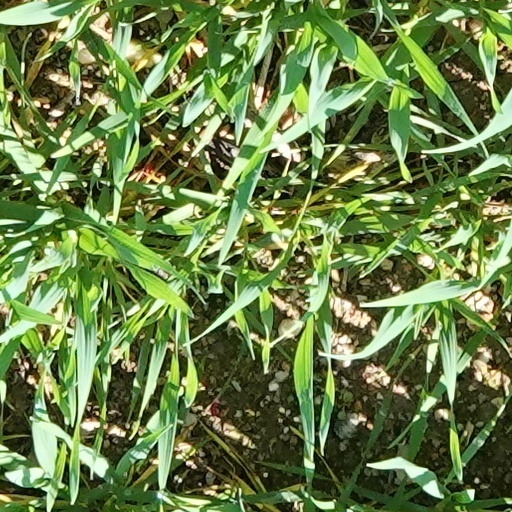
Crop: wheat